Stavanger Station

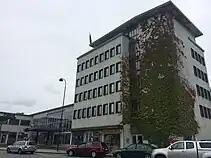

The station was opened in 1872 as part of Jæren Line from Stavanger to Egersund. In 1944 it became part of the Sørlandet Line when it was concluded between Egersund and Kristiansand. A restaurant was established in a barracks next to the station by Norsk Spisevognselskap on 15 June 1946.